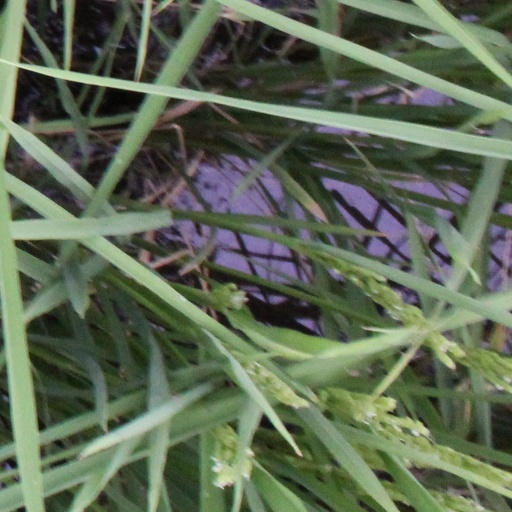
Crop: rice